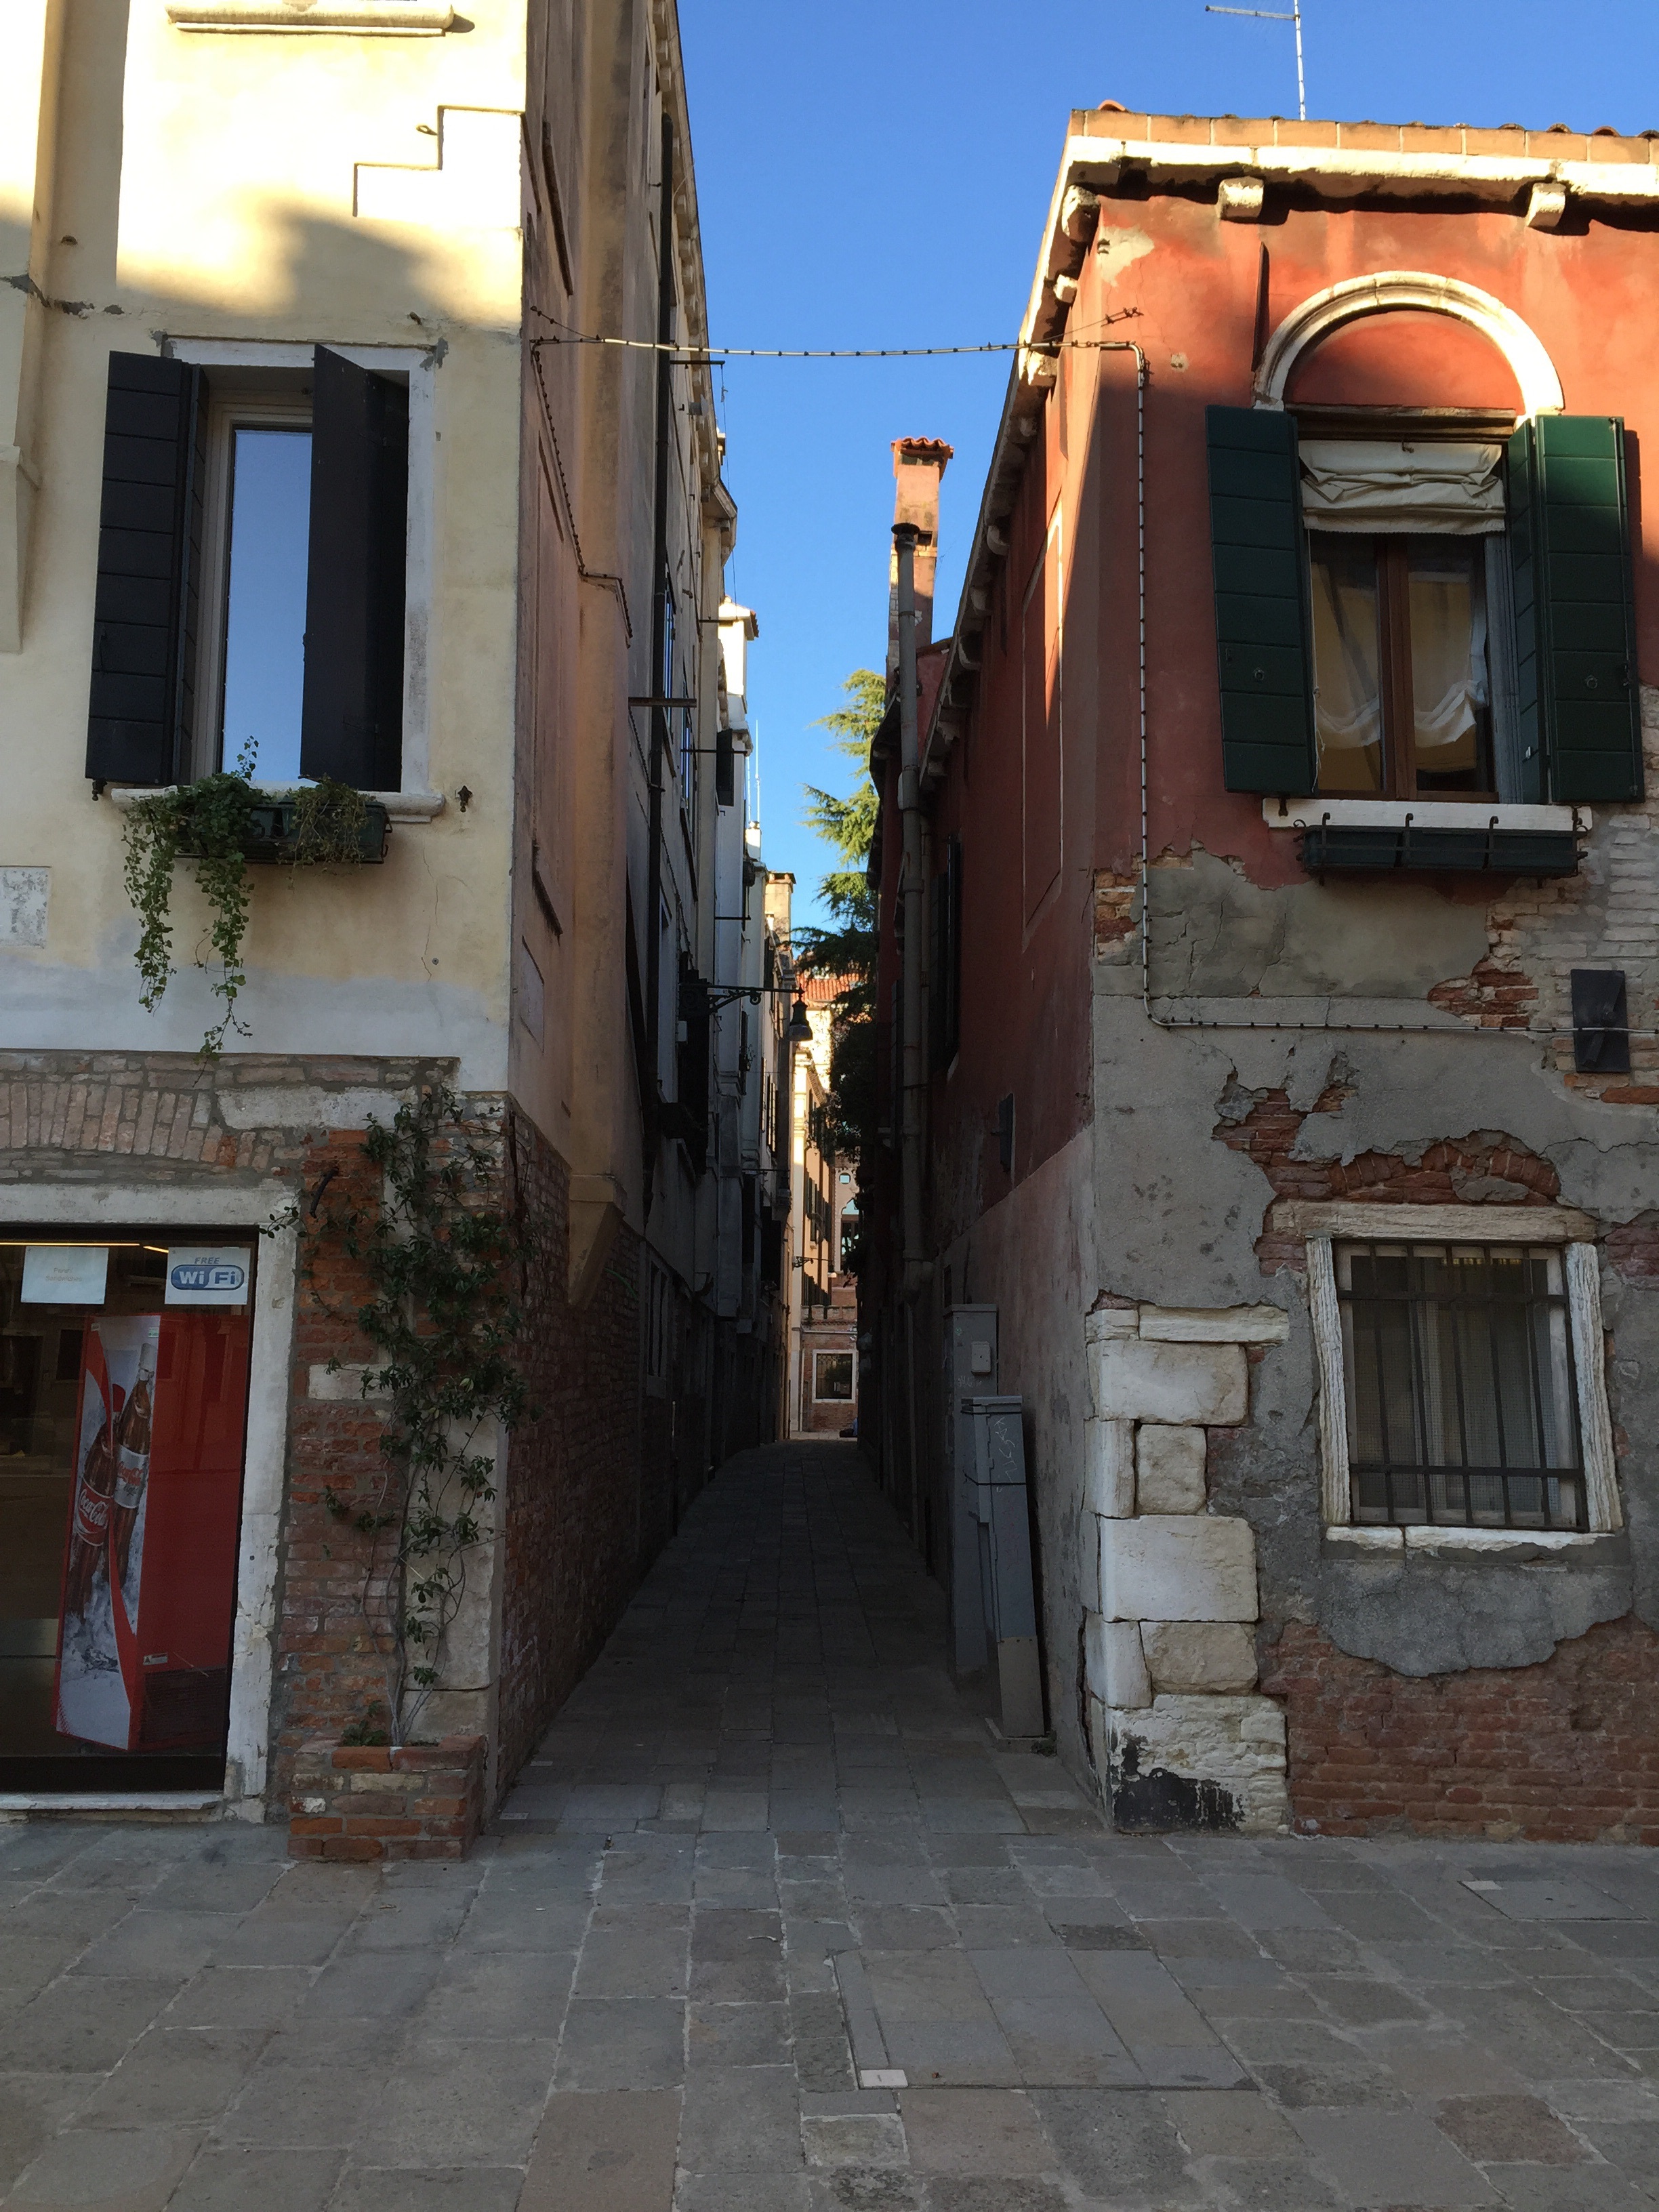
architecture, road, street, house, town, alley, city, wall, travel, village, color, facade, lane, infrastructure, neighbourhood, urban area, residential area, human settlement